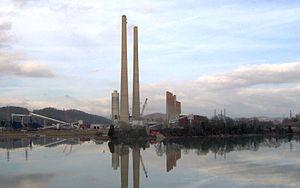
Kingston est une ville, siège du comté de Roane, dans l'État du Tennessee aux États-Unis.